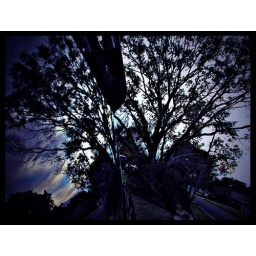
this is in my car window. this tree makes me happy. unfortunately it's dying =[